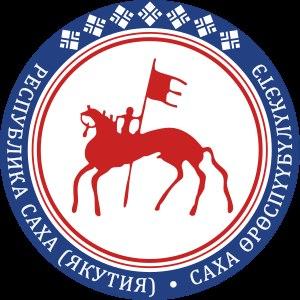
Le cheval fait l'objet d'un usage intensif dans la république de Sakha. Il est essentiel à la vie de la population turco-mongole locale. Les Iakoutes élèvent des chevaux aussi bien pour le transport que pour l'alimentation, le cuir, la fourrure et les crins. La nécessité vitale de cet élevage s'explique en grande partie par un rapport input-outpout très favorable : le poney Iakoute reçoit très peu de soins de la part des habitants et fournit énormément, tant en matières premières qu'en force de travail.